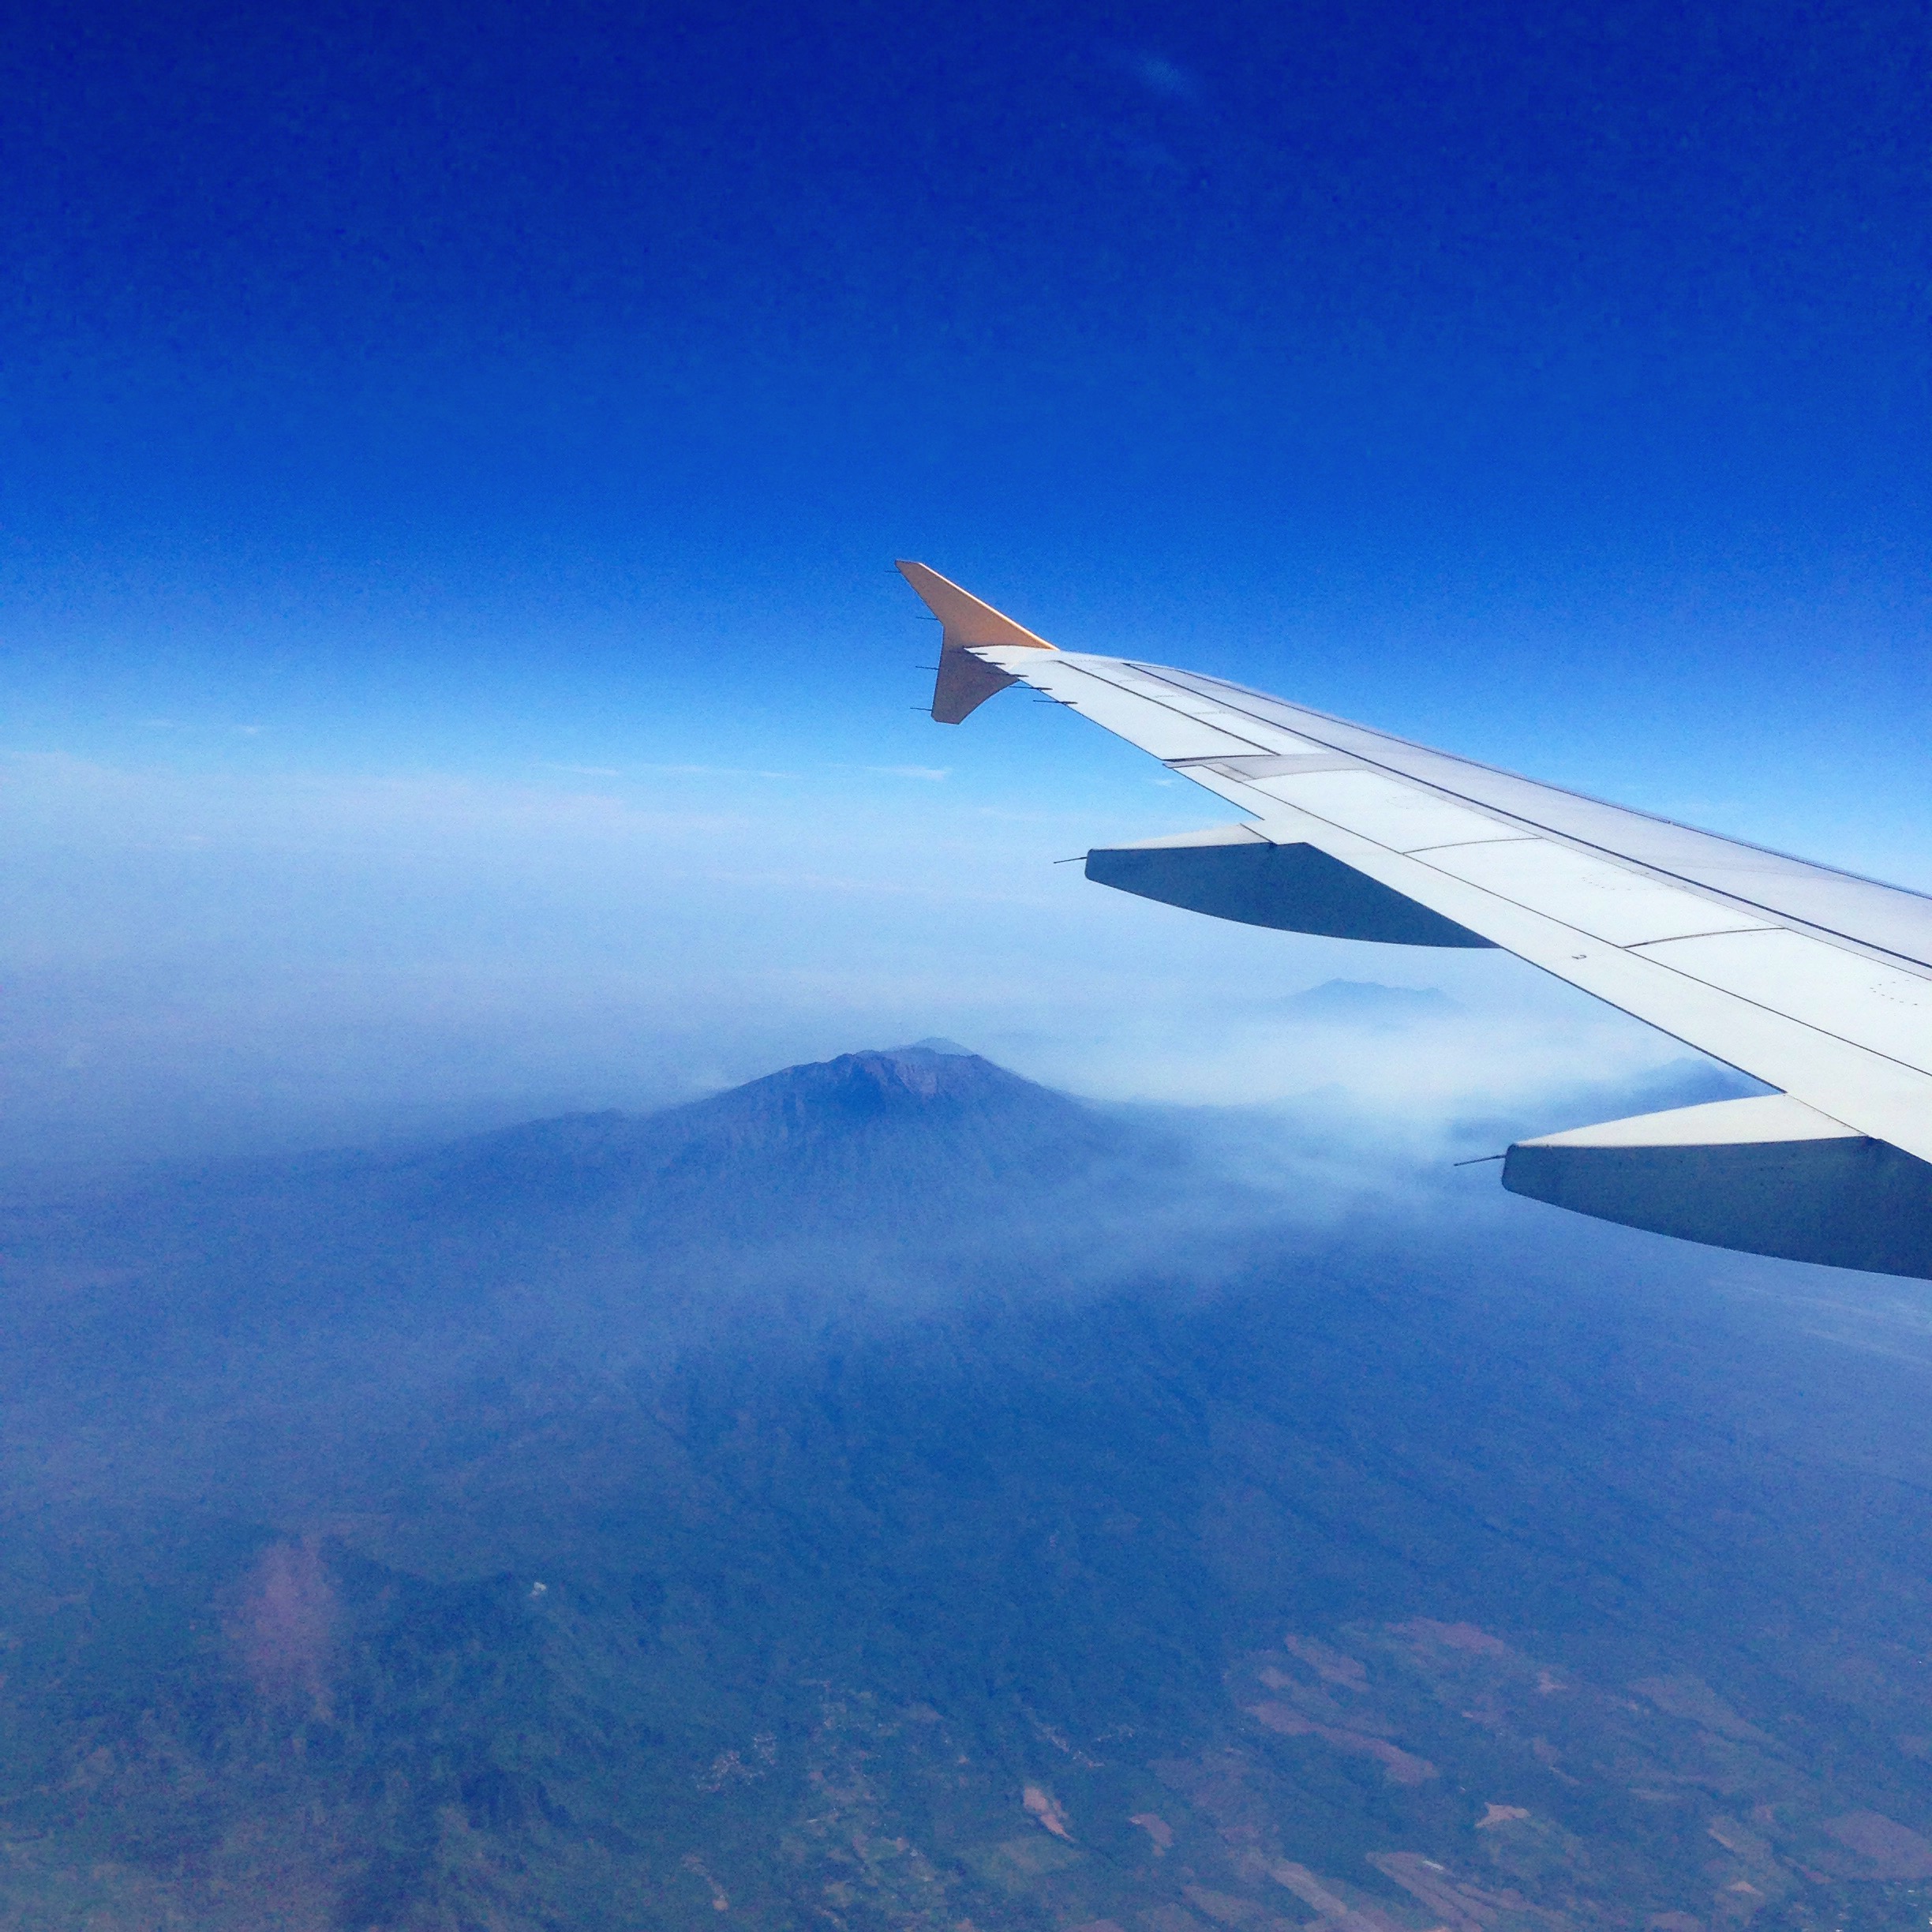
horizon, wing, cloud, sky, atmosphere, airplane, plane, aircraft, vehicle, airline, aviation, flight, blue, aerial, blue sky, mountains, airliner, bird's eye view, jet aircraft, air travel, atmosphere of earth, narrow body aircraft, winglets